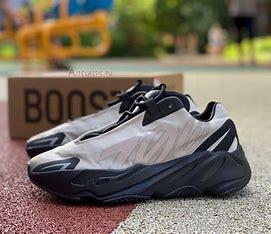
Brand: Adidas
Model: Yeezy Boost 700